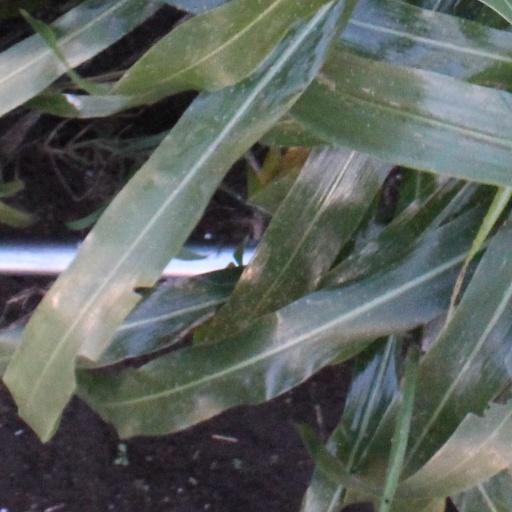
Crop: sorghum